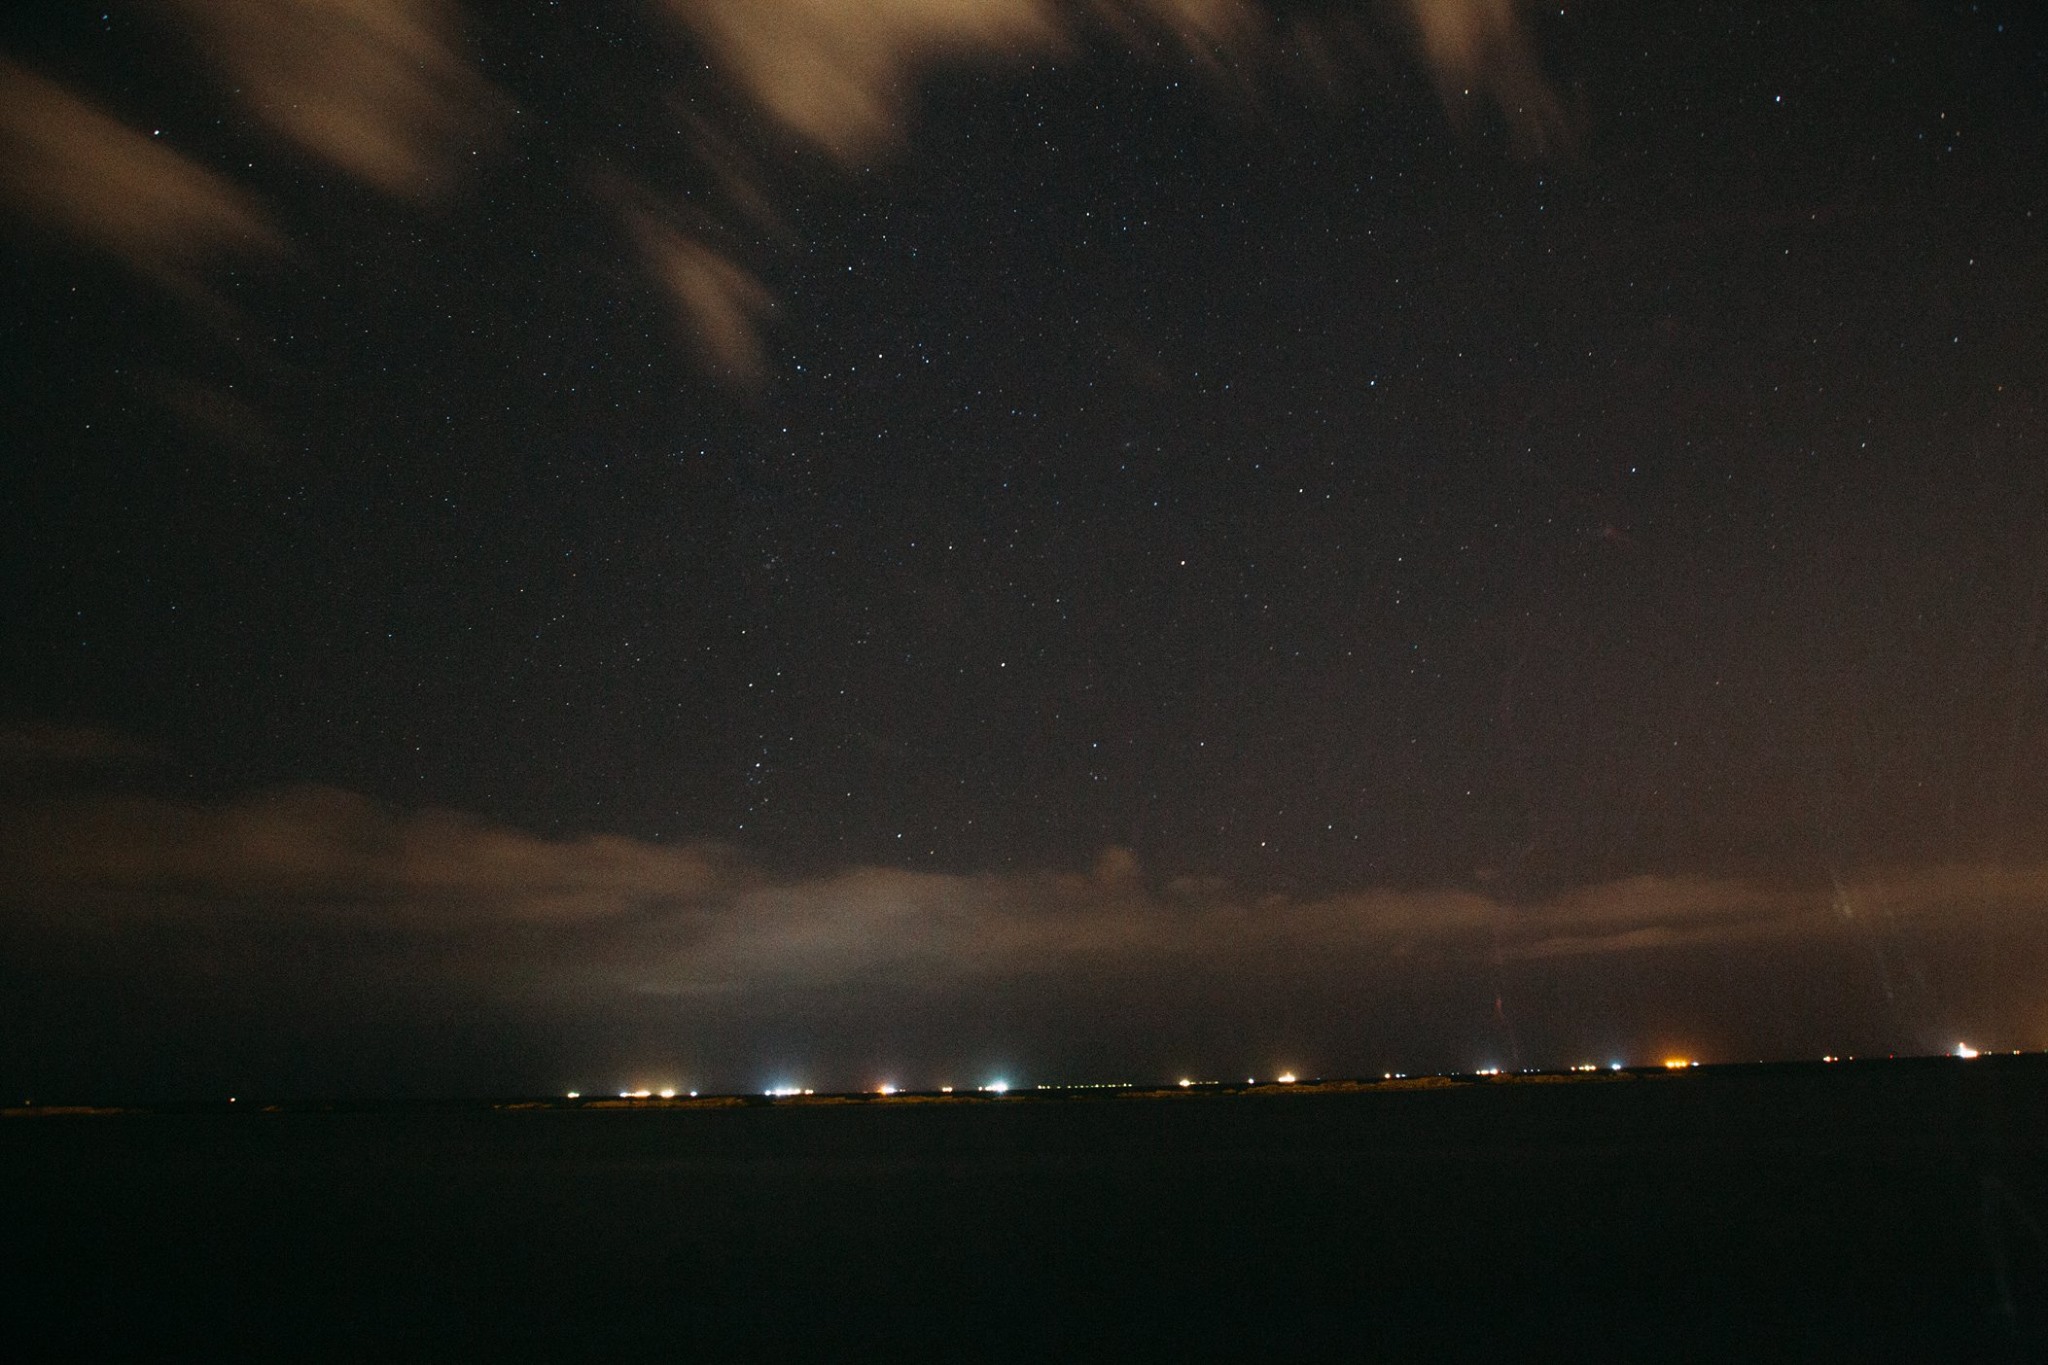
light, sky, night, star, atmosphere, darkness, lights, astronomy, stars, astronomical object, atmosphere of earth